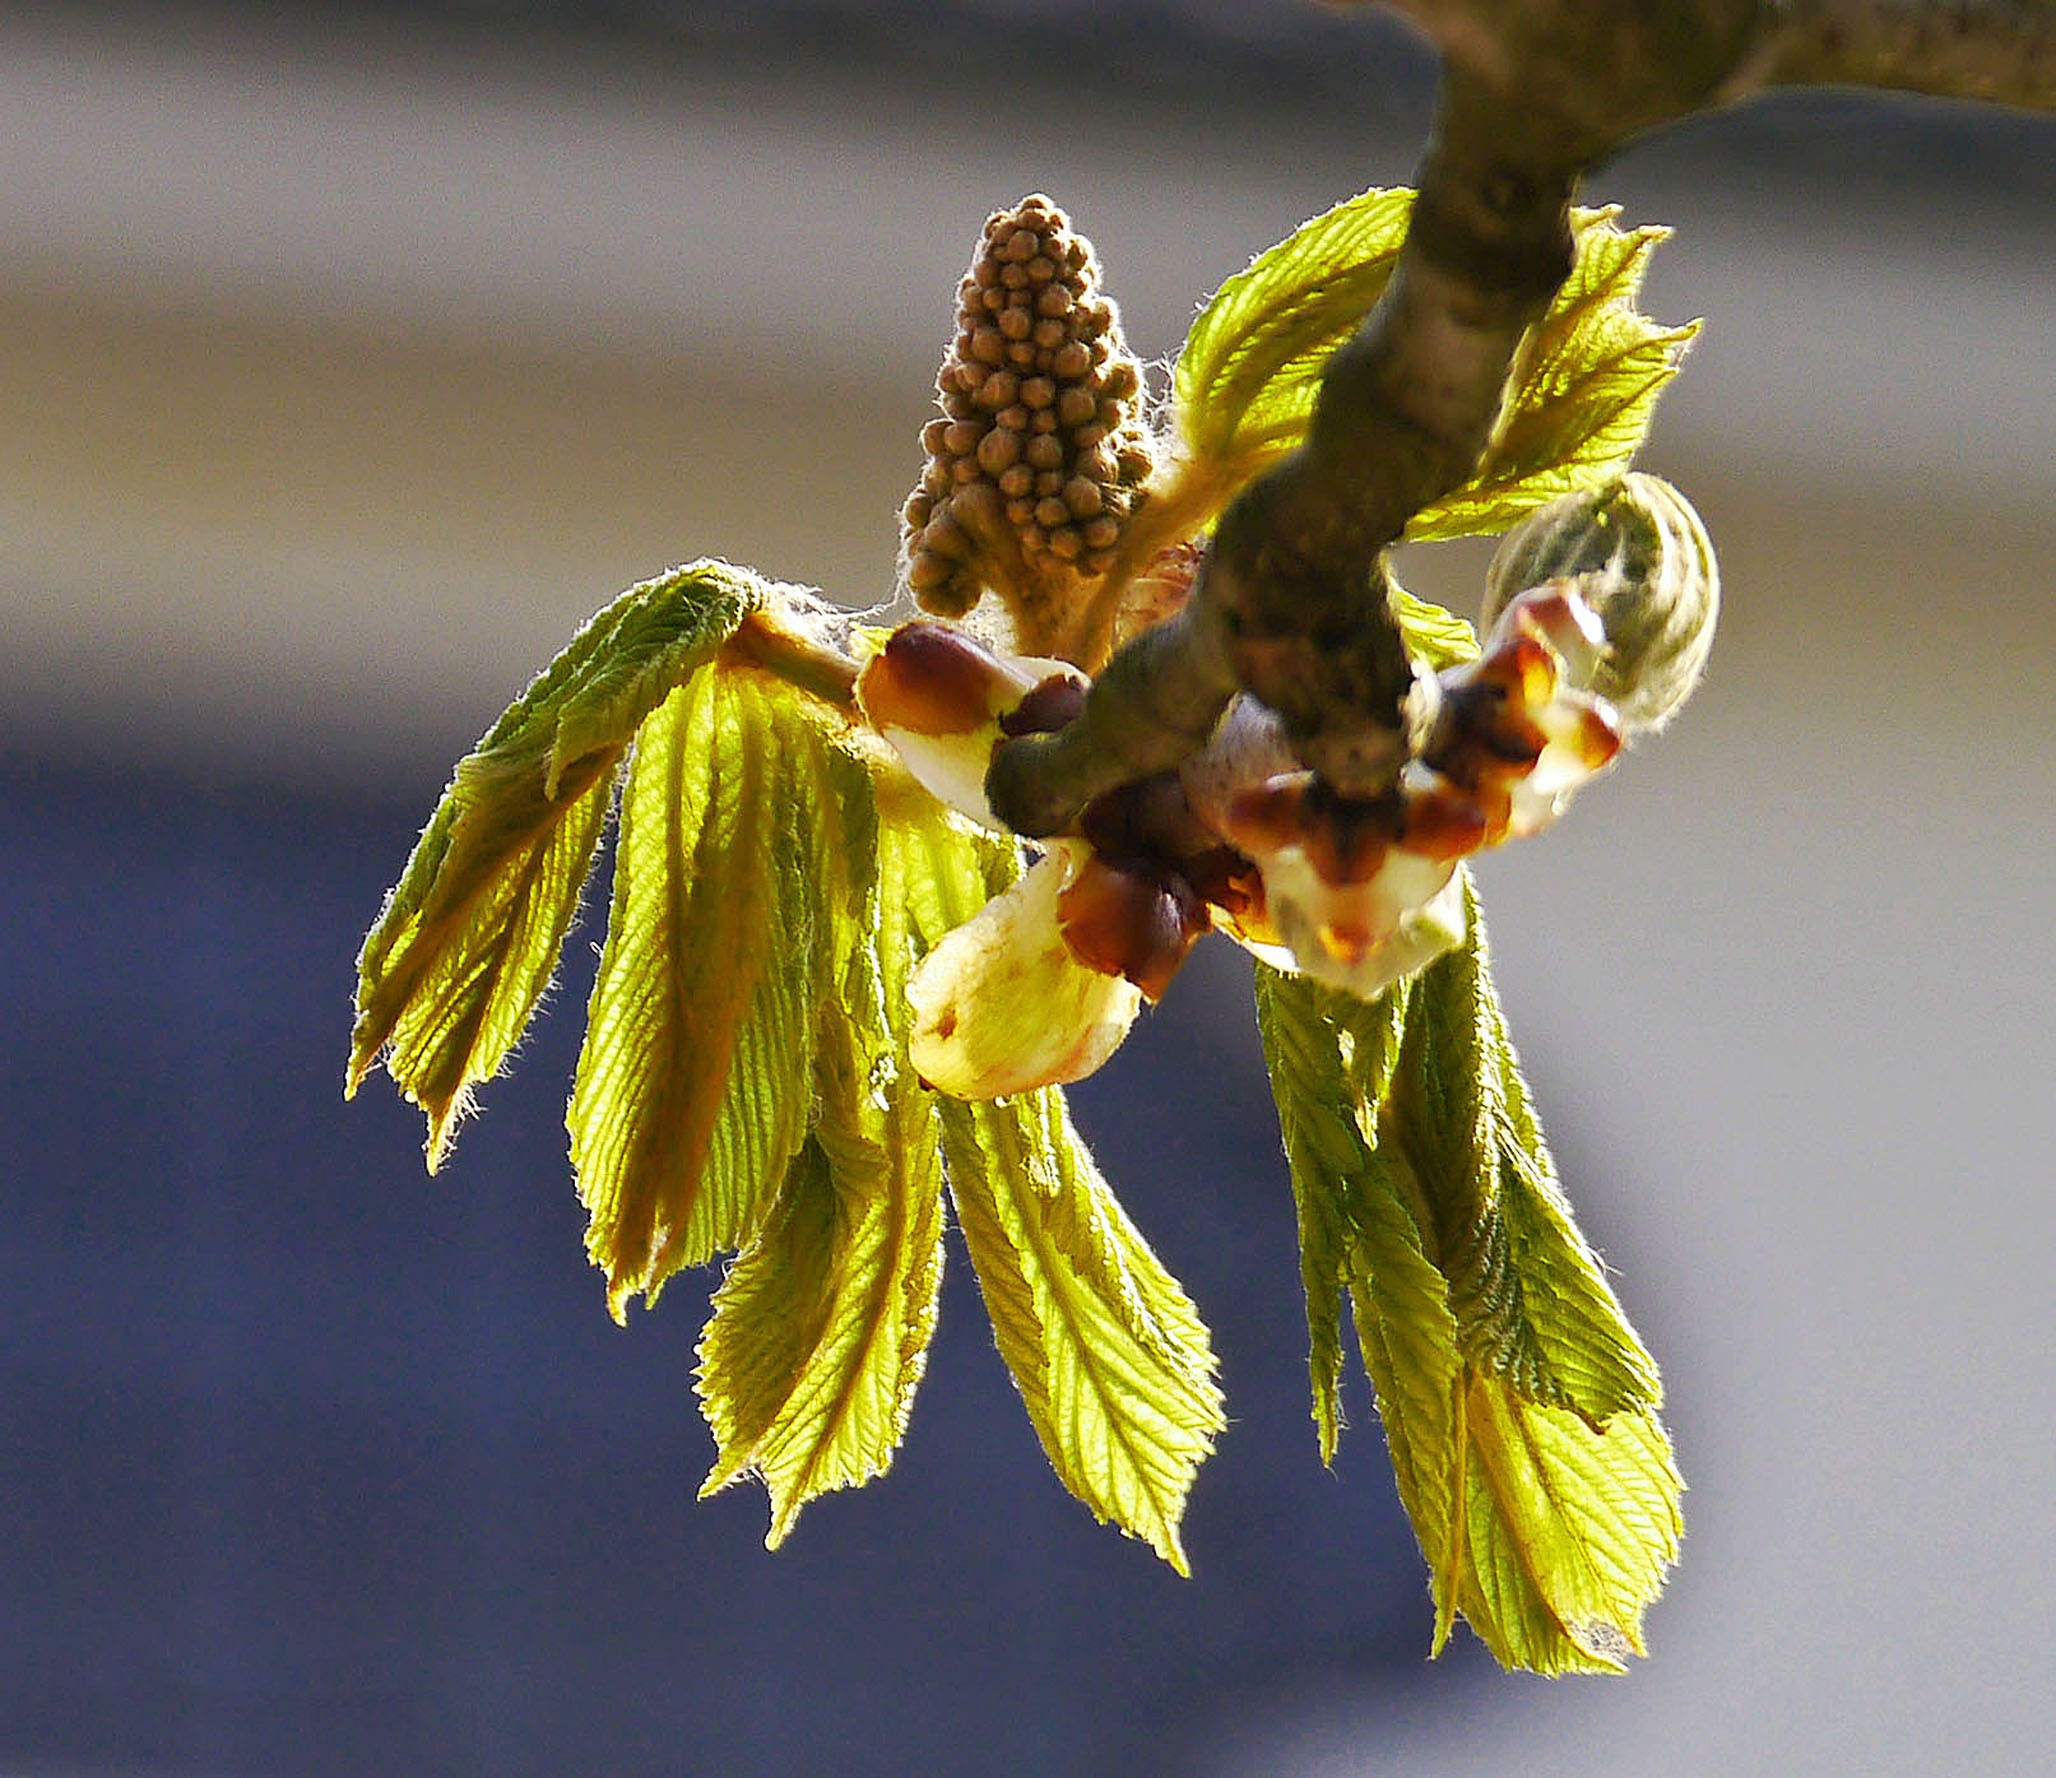
tree, branch, blossom, plant, leaf, flower, bloom, young, spring, green, produce, botany, yellow, candle, flora, close up, leaves, bud, chestnut, light green, macro photography, flowering plant, buckeye, foliation, first drive, plant stem, land plant